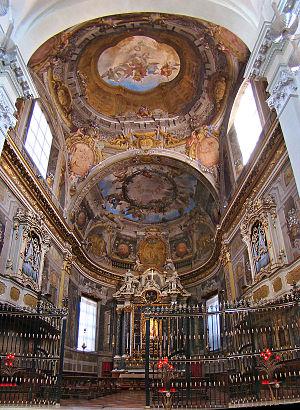
Basilique San Domenico, Bologne, Émilie-Romagne, Italie. Chapelle du Rosaire.